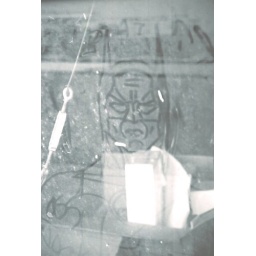
Someone is a heck of a &amp;quot;dust&amp;quot; artist. Batman on a window of an abandoned building in Paducah, KY